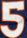
Number: 5